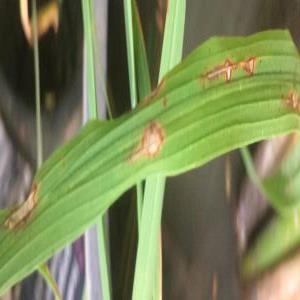
Disease: Blast